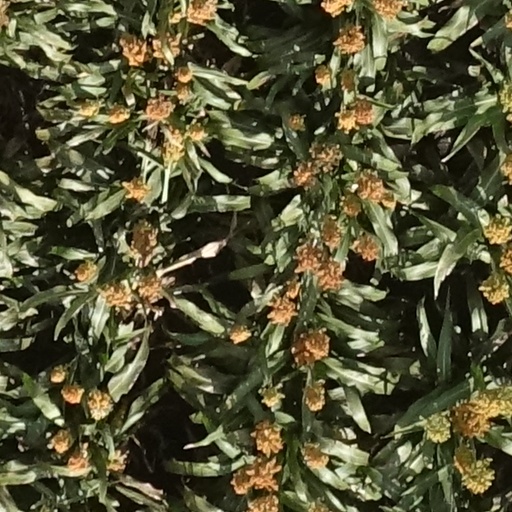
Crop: sorghum